Malaysian State Roads system

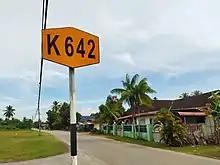
A state route code sign in Kedah.

Malaysian State Roads System are the secondary roads in Malaysia with a total length of 264,906.73 km (as of December 2023). The construction and maintenance works of state roads in Malaysia is managed by Malaysian Public Works Department (JKR) of each state and funded by state governments. The standard of the state roads is similar with the federal roads except for the coding system, where the codes for state roads begin with state codes followed by route number, for example Johor State Route J32 is labeled as J32. If a state road crosses the state border, the state code will change, for example route B20 in Salak Tinggi, Selangor will change to N20 after crossing the border of Negeri Sembilan to Nilai.